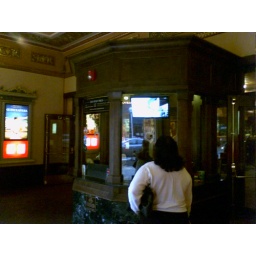
New video installation screen in the box office at the Michigan Theater